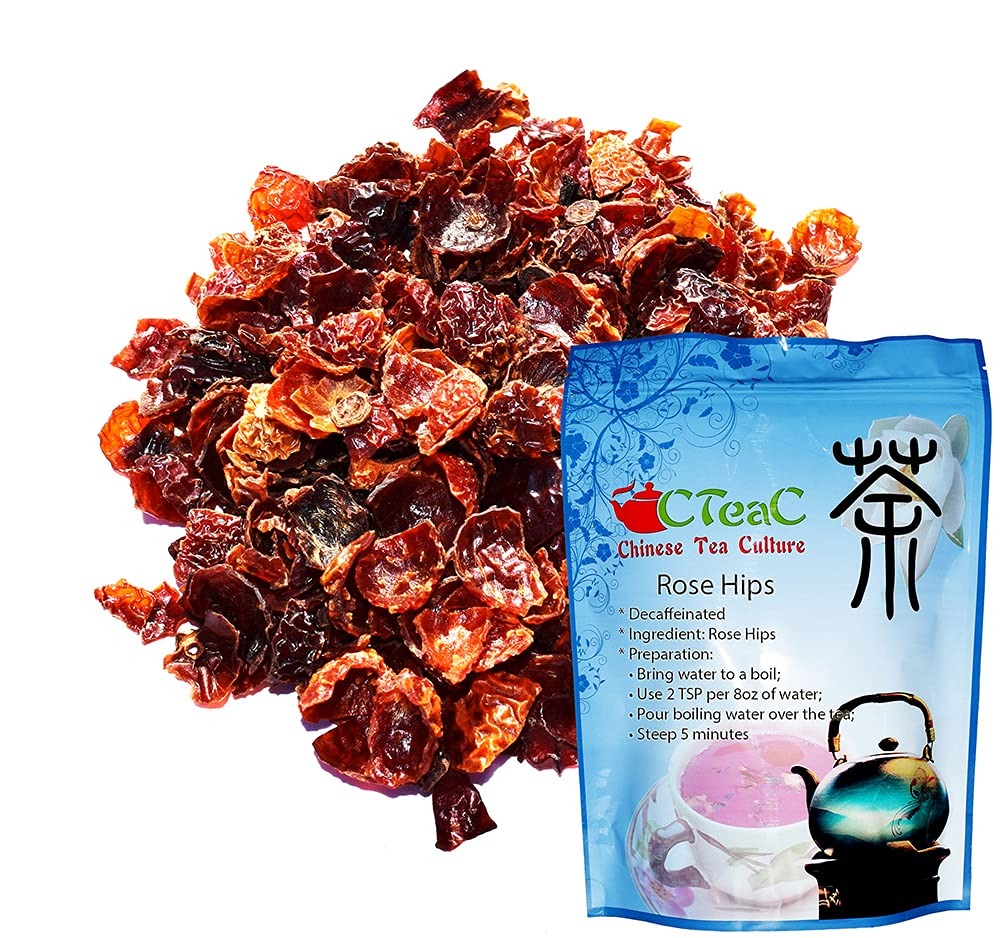
Item Name: Rosehips Tea, decaffeinated, grown, and harvested in Europe, has a hint of sweetness and a subtle layer of complexity, Loose Leaf Tea - 4oz
Bullet Point 1: Decaffeinated Herbal Loose Leaf Tea
Bullet Point 2: Delicious to Enjoy Hot or Iced
Bullet Point 3: Ingredient: RoseHips
Bullet Point 4: Rosehips are the fruit of the rose plant, traditionally used for tisanes, jelly, wine, and baking applications. Rich in vitamin C they add a tangy, fruity note to tea blends with a hint of sweetness and a subtle layer of complexity.
Product Description: "<b>Rosehips Tea, Loose Leaf Tea, Herbal Tea</br></br> * Decaffeinated</br> * Ingredient: Rosehips</br></br> * Rosehips are the fruit of the rose plant, traditionally used for tisanes, jelly, wine, and baking applications. Rich in vitamin C they add a tangy, fruity note to tea blends with a hint of sweetness and a subtle layer of complexity.</br></br> * Preparation:</br> Bring water to a boil;</br> Use 8 Flowers per 8oz of water;</br> Pour boiling water over the tea;</br> Steep 3 minutes;</br> Use the same leaves 2 times;</br> 1oz tea makes approximately 18 cups</br></br> * Best if Used By 12 Months</br> * Storage Method: Store in a low-temperature environment in an airtight container to preserve longevity."
Value: 1.0
Unit: Count

Price: 16.88